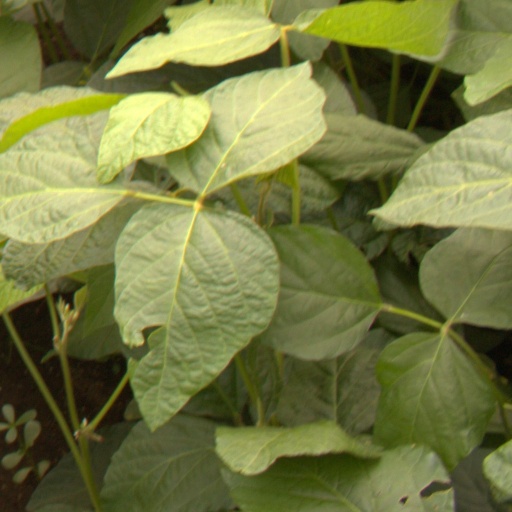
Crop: soybean